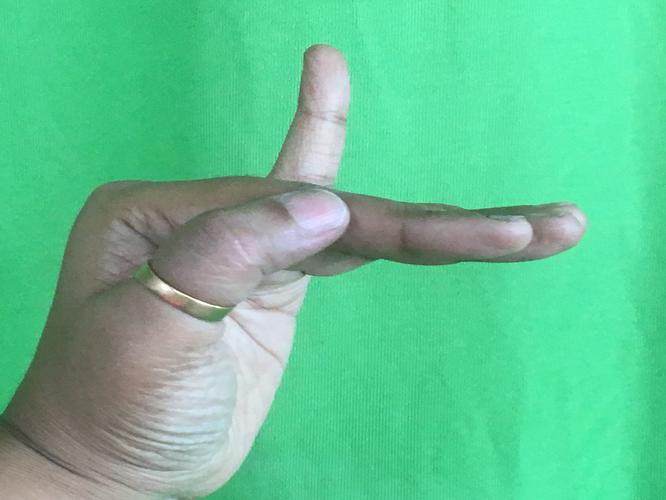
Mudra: Hamsapaksha
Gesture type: double_hand